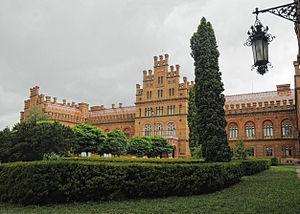
Cet article recense les sites inscrits au patrimoine mondial en Ukraine.